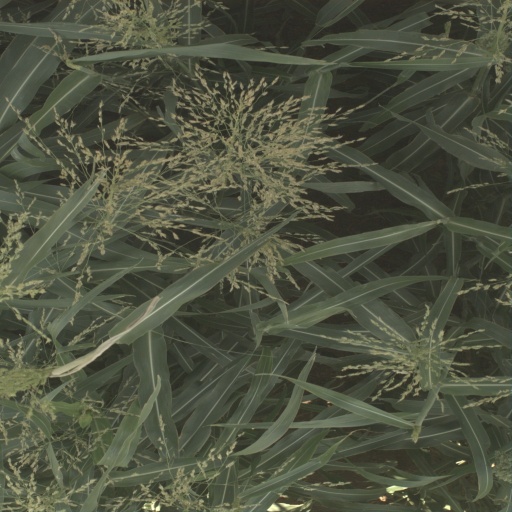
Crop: sorghum